Meldova tsässon

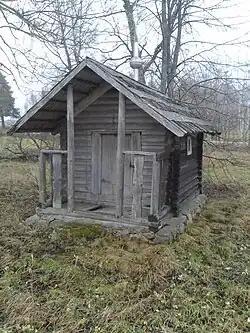
Meldova tsässon

Meldova tsässon is a small Seto chapel, situated in Polovina village, Setomaa Parish in Võru County in Estonia, about 5 kilometres east from Obinitsa village.